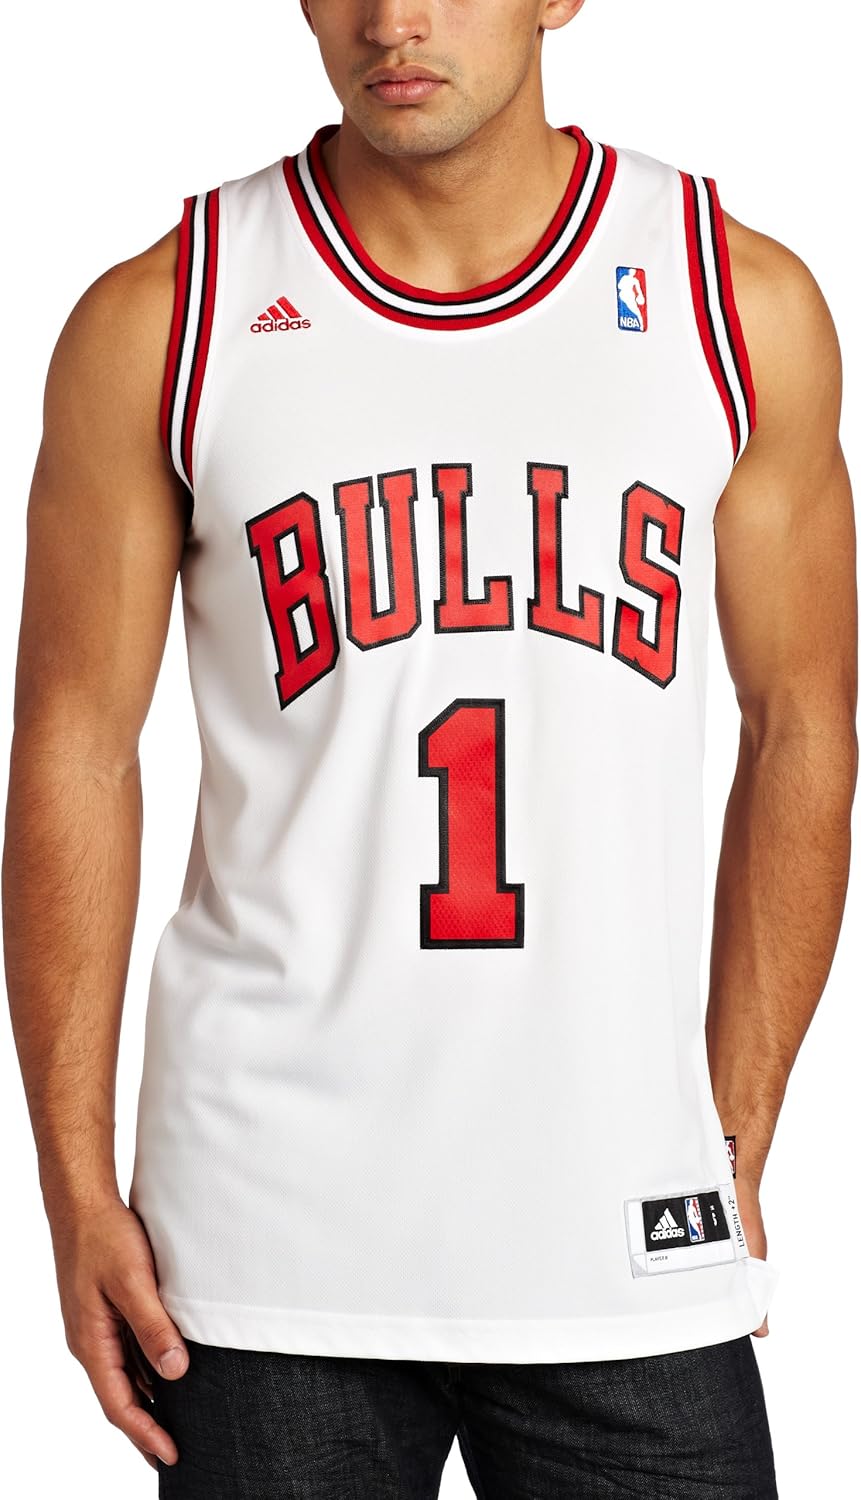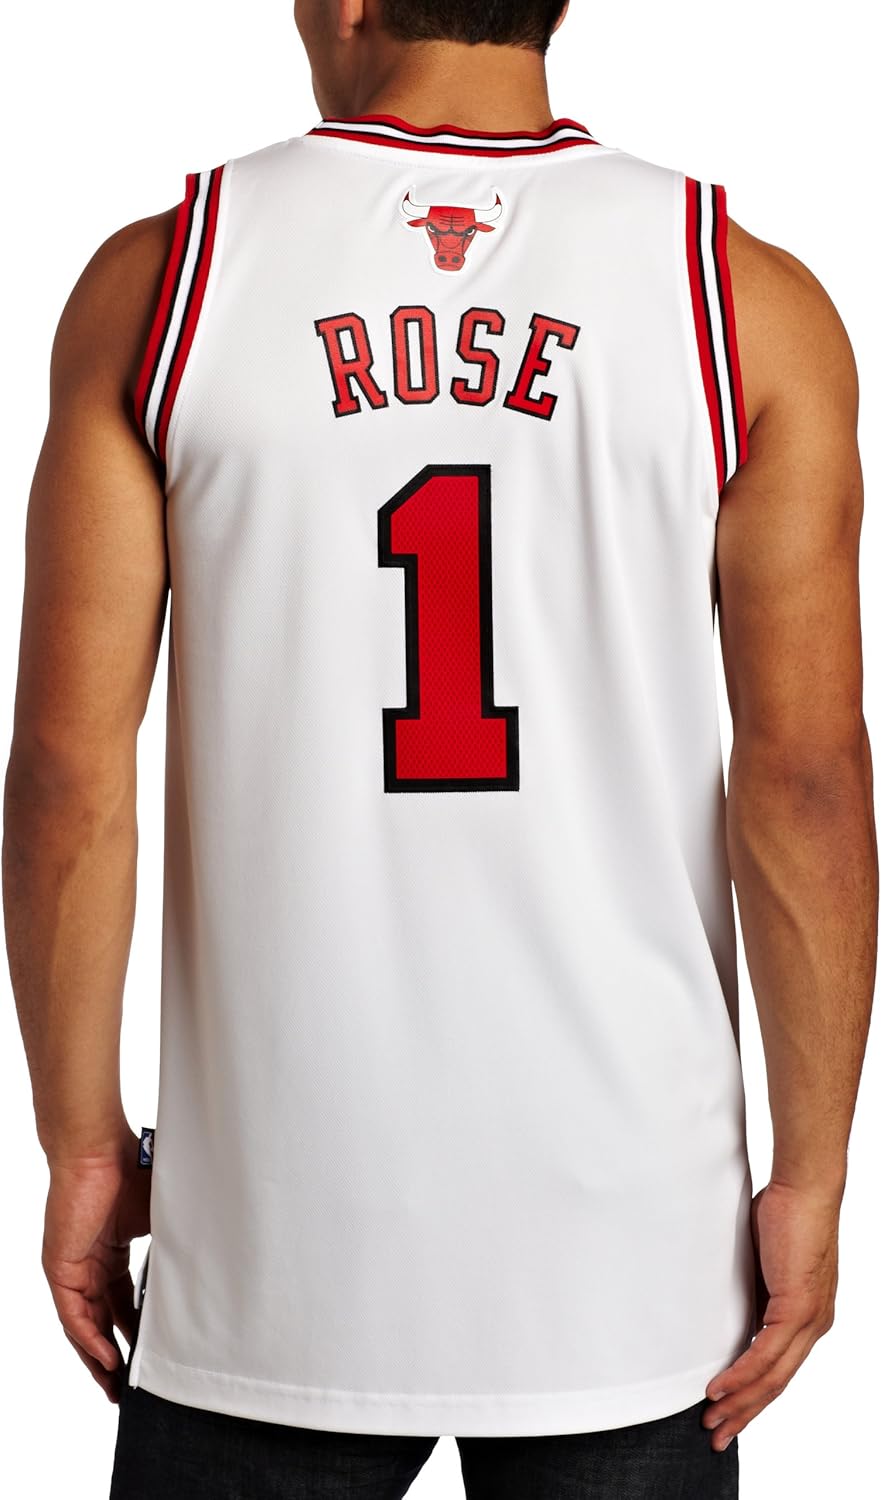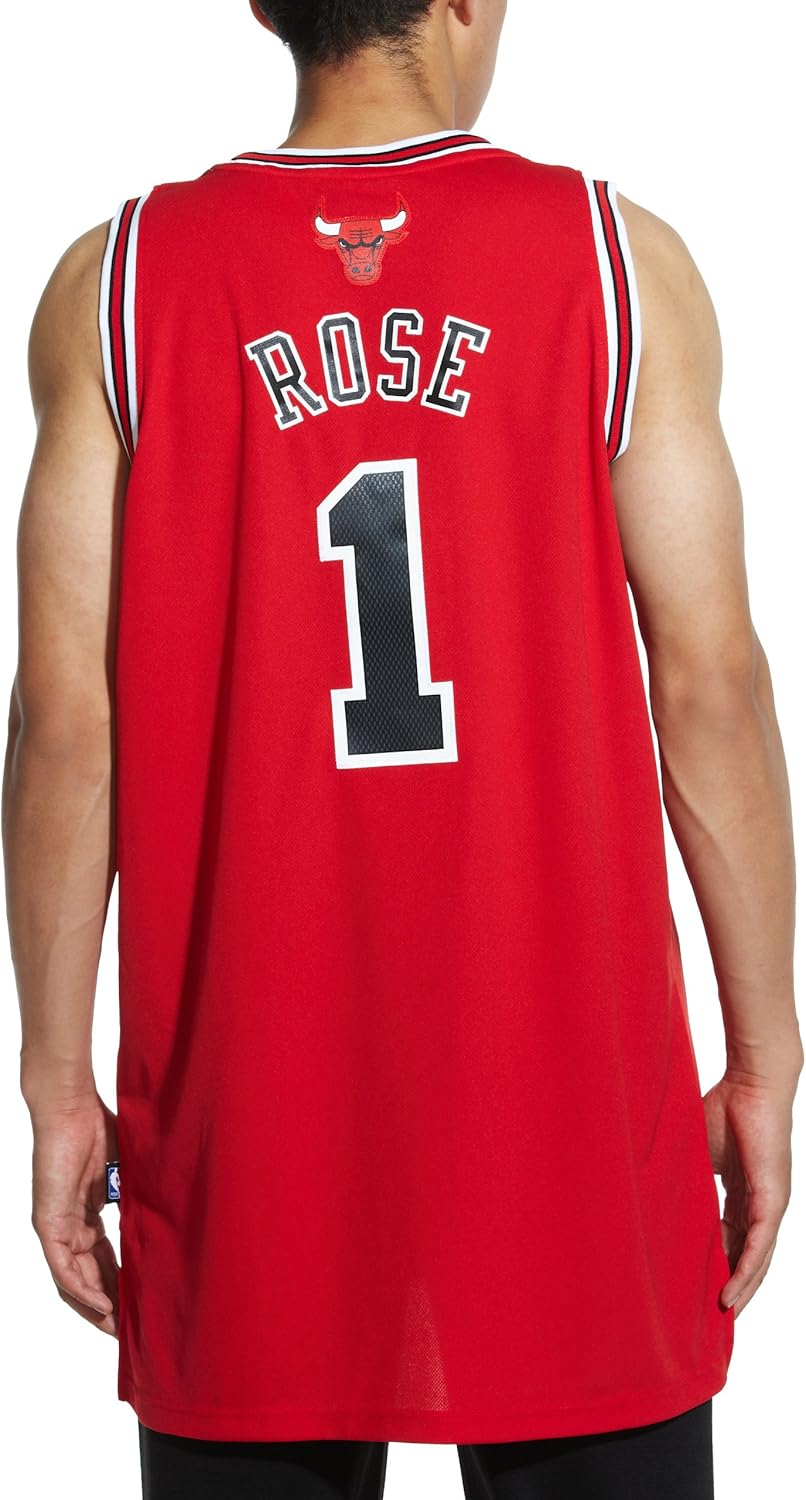
adidas Men's Swingman Jersey
Category: AMAZON FASHION
Adidas introduces their new Derrick Rose Chicago Bulls NBA Swingman jersey! The new style is made with a 100% flat back mesh, flat knit rib and a polyester braid better representing On-Court jerseys. The stitched down, multicolored screen printed twill captures the colors and essence of what the athlete wears on the court. The new back neck taping eliminates the need for neck labels. The updated jock tag mimics the on court aesthetic detail. Adidas and NBA logos are embroidered on the upper shoulders and a Adidas-NBA Swingman jock tag with alpha sizing is located on the lower left just above the hem.
Features: Jersey | Imported | Pull On closure | Machine Wash | adidas Swingman Jersey | Updated jocktag mimics the on-court version | Back neck taping | Mesh body detail | Multi-color screen print graphics , 100% Polyester Performance fabric , Officially licensed